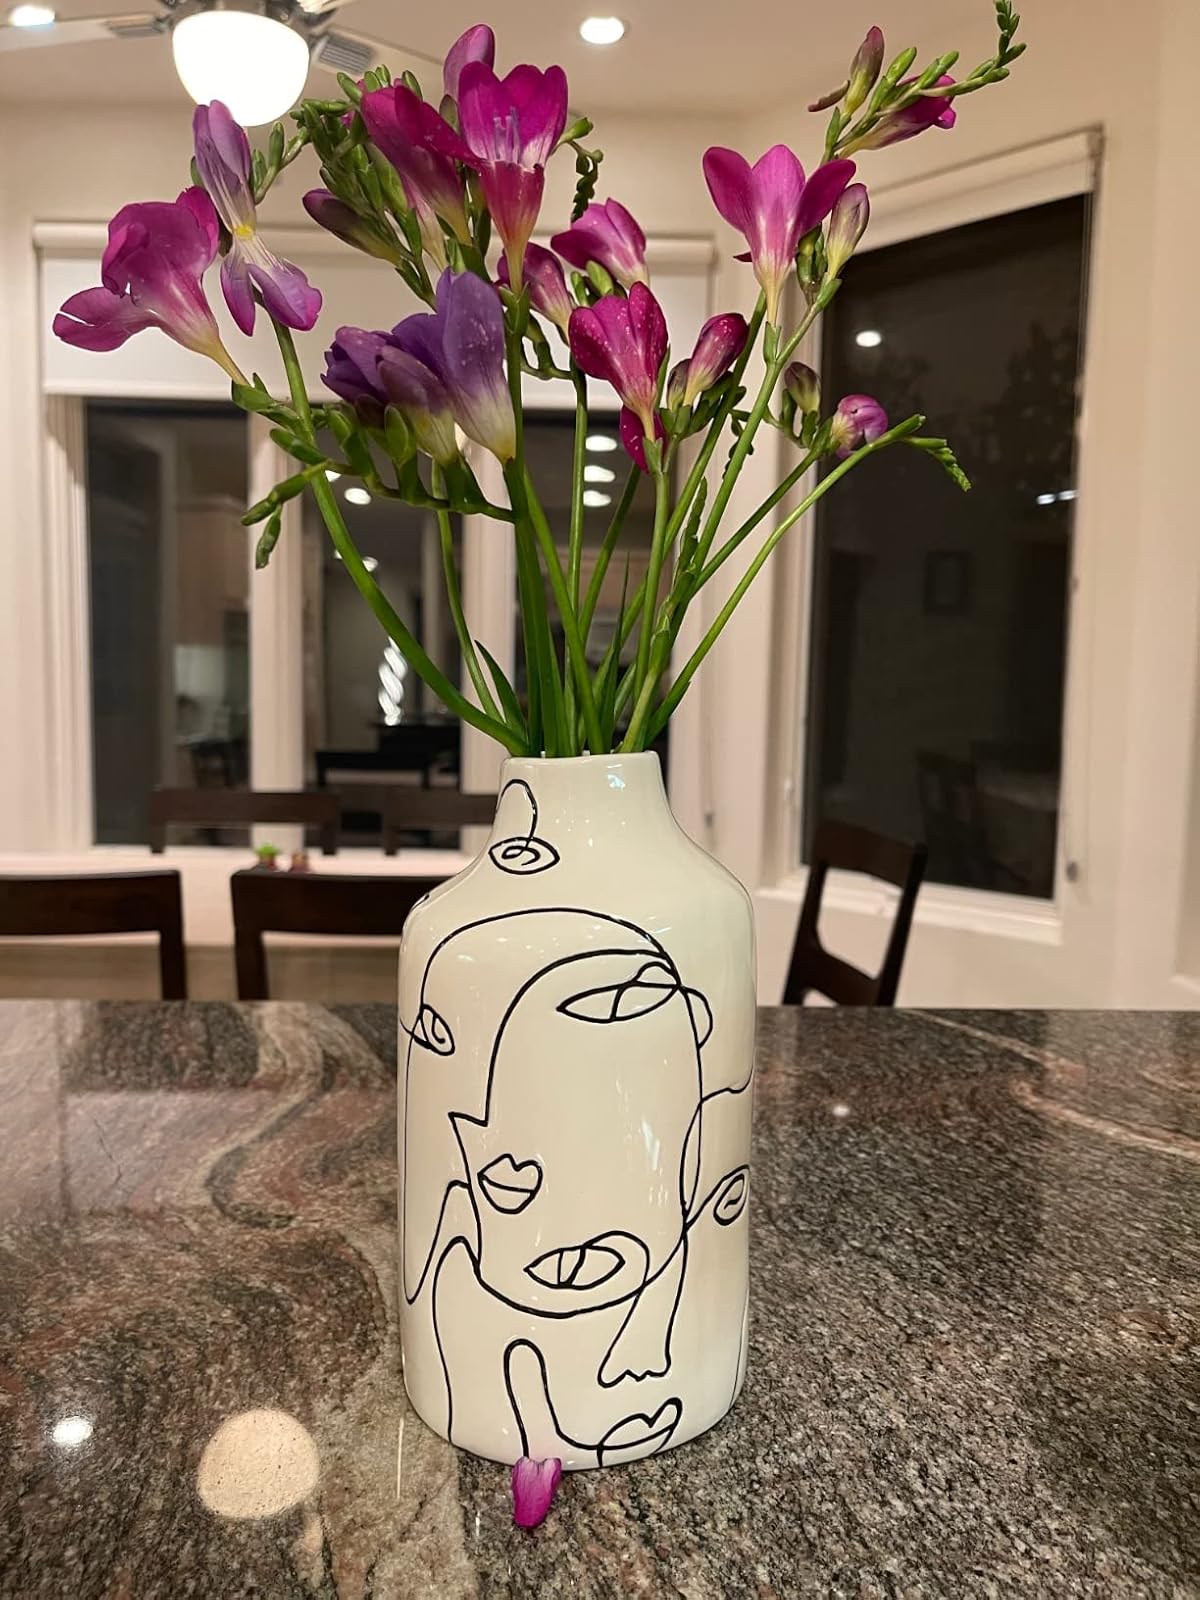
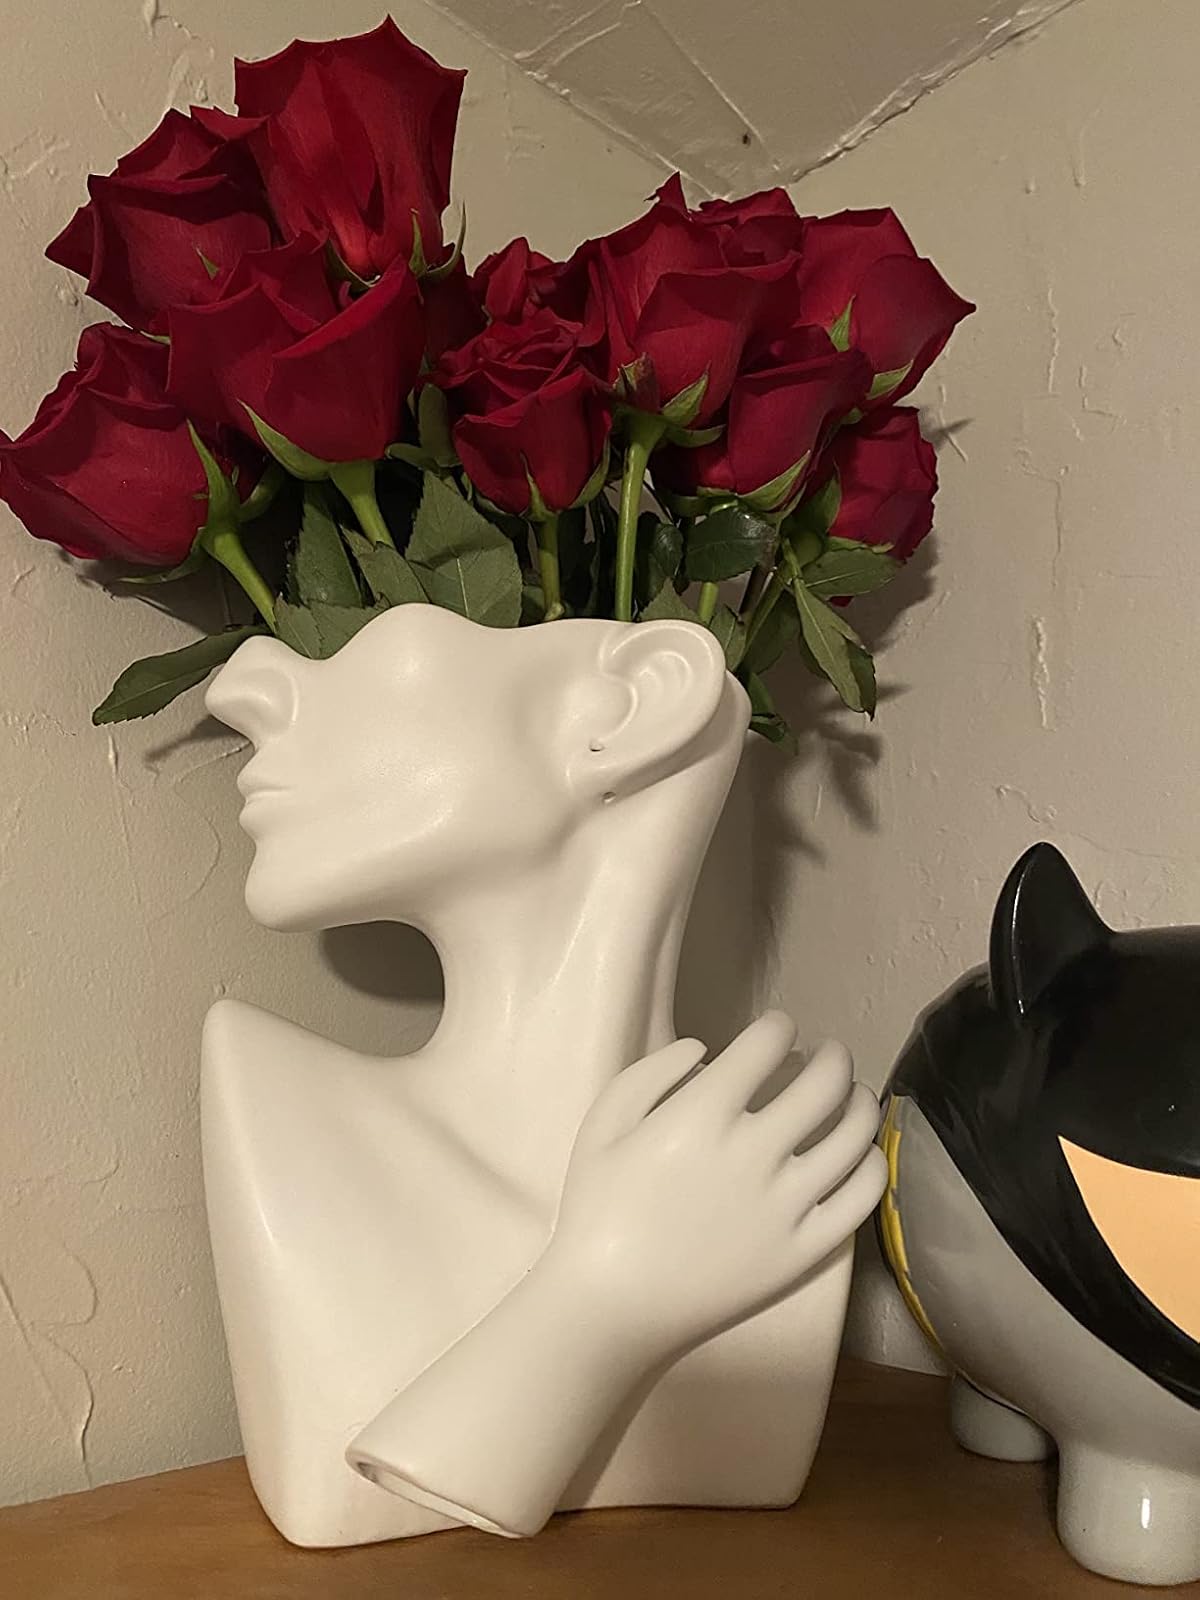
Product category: vase
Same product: no